Meissa

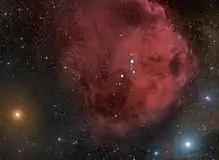
Meissa with nebulosity north of φ Orionis

"Lambda Orionis" is the star's Bayer designation. The traditional name "Meissa" derives from the Arabic "Al-Maisan" which means 'The Shining One'. "Al-Maisan" was originally used for Gamma Geminorum, but was mistakenly applied to Lambda Orionis and the name stuck. In 2016, the International Astronomical Union organized a Working Group on Star Names (WGSN) to catalog and standardize proper names for stars. The WGSN's first bulletin of July 2016 included a table of the first two batches of names approved by the WGSN; which included "Meissa" for this star. It is now so entered in the IAU Catalog of Star Names.